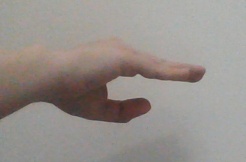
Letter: jeem